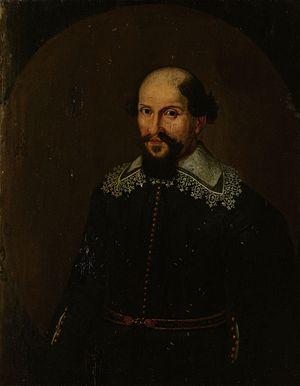
Jacques Specx est un marchand néerlandais, pionnier dans les relations commerciales entre le Japon et la Corée en 1609. William Adams l'aida à obtenir davantage de droits commerciaux de la part du shogun Ieyasu Tokugawa, et le 20 septembre 1609, il fonda un comptoir au nom des Pays-Bas à Hirado. Il fut gouverneur de Batavia par intérim entre 1629 et 1632, où sa fille Saartje Specx fut impliquée dans un scandale. De retour aux Pays-Bas, Jacques Specx devint collectionneur d'art, notamment de peinture, possédant cinq toiles de son compatriote et contemporain Rembrandt.